History of rugby union in the United States

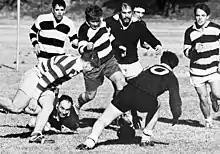
Duke Blue Devils rugby match in 1968

In 1924, rugby union was again included in the 1924 Summer Olympics in Paris. An American side was invited to participate, and the team surprised spectators by landing a place in the final with the hosts – the French. An estimated 30,000 turned up to Colombes Stadium to watch. The United States defeated France for the gold in 1924. The player-coach of United States Olympic gold-winning rugby team at the 1924 Summer Olympics was Alan Valentine, who played rugby for Swarthmore College and at the University of Pennsylvania while obtaining a Master's degree at Wharton School of Finance.